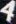
Number: 4